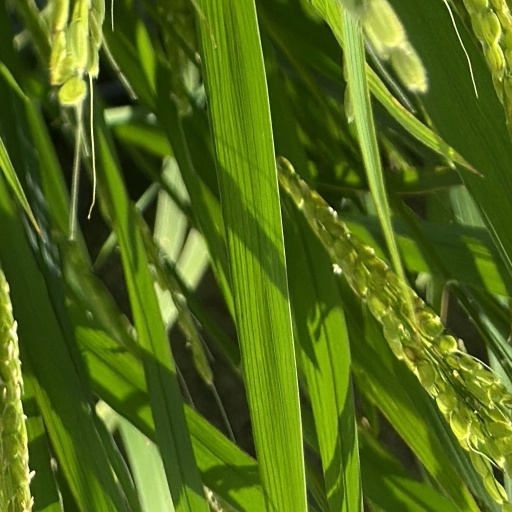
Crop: rice